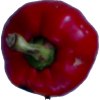
Label: red_pepper